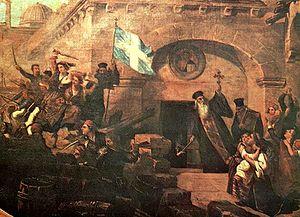
La Liberté ou la Mort est un roman de l'écrivain grec Níkos Kazantzákis. Il est publié pour la première fois en 1947 à Athènes, puis traduit en français en 1953. Autour de la figure de l'intransigeant capétan Michel, le roman raconte une révolte des Crétois contre l'empire ottoman en 1889. La majorité des personnages crétois du roman agissent dans un seul but, libérer la Crète, première forme de liberté : la plus urgente.
Georges Iᵉʳ de Grèce, par son élection roi des Hellènes, est né Guillaume de Schleswig-Holstein-Sonderbourg-Glücksbourg, prince de Danemark, le 24 décembre 1845 à Copenhague, au Danemark, et mort le 18 mars 1913 à Thessalonique, en Grèce. Second souverain de la Grèce moderne et fondateur de la dynastie royale hellène contemporaine, il règne presque cinquante ans, de 1863 à 1913.
La révolte crétoise de 1866-1869 est une insurrection en Crète contre l'occupation ottomane. Cette insurrection s'inscrit dans un mouvement plus large de volonté d'indépendance de l'île vis-à-vis de l'Empire ottoman qui la contrôle depuis le milieu du XVIIᵉ siècle. D'une durée de trois ans, cette révolte est souvent considérée comme l'apogée de la lutte contre les Ottomans, marquée en particulier par le massacre du monastère d'Arkadi en novembre 1866.
Le monastère d’Arkadi est un monastère orthodoxe situé sur un plateau fertile à 23 km au sud-est de Rethymnon, sur l'île de Crète.